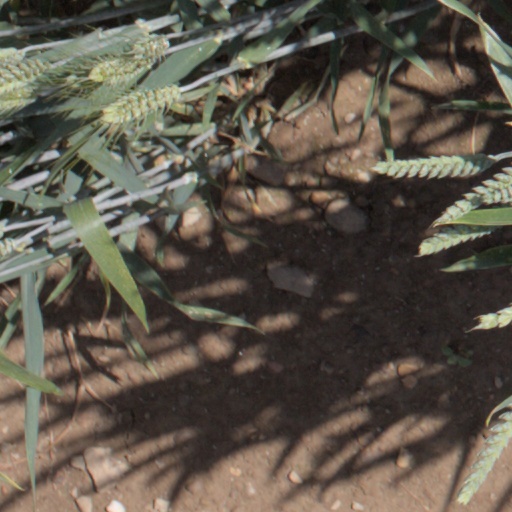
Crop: wheat